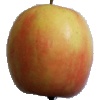
Label: Apple Pink Lady 1